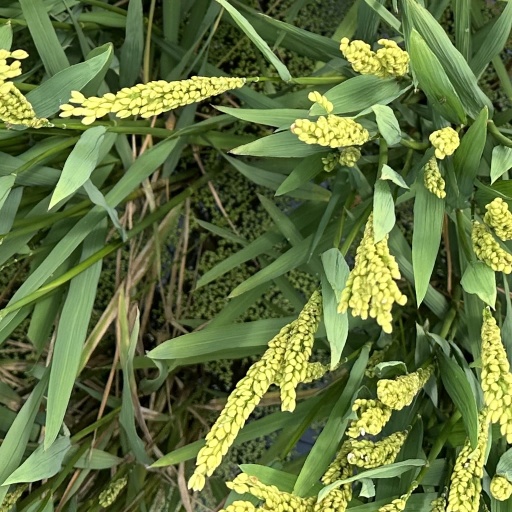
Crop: rice